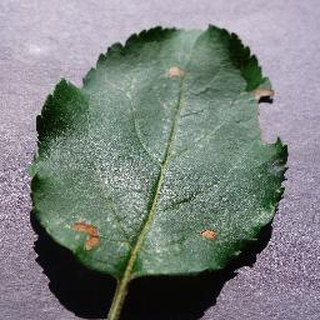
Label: apple_black_rot